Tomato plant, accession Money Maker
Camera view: tilt-top (135 deg); turntable rotation: 210 degrees
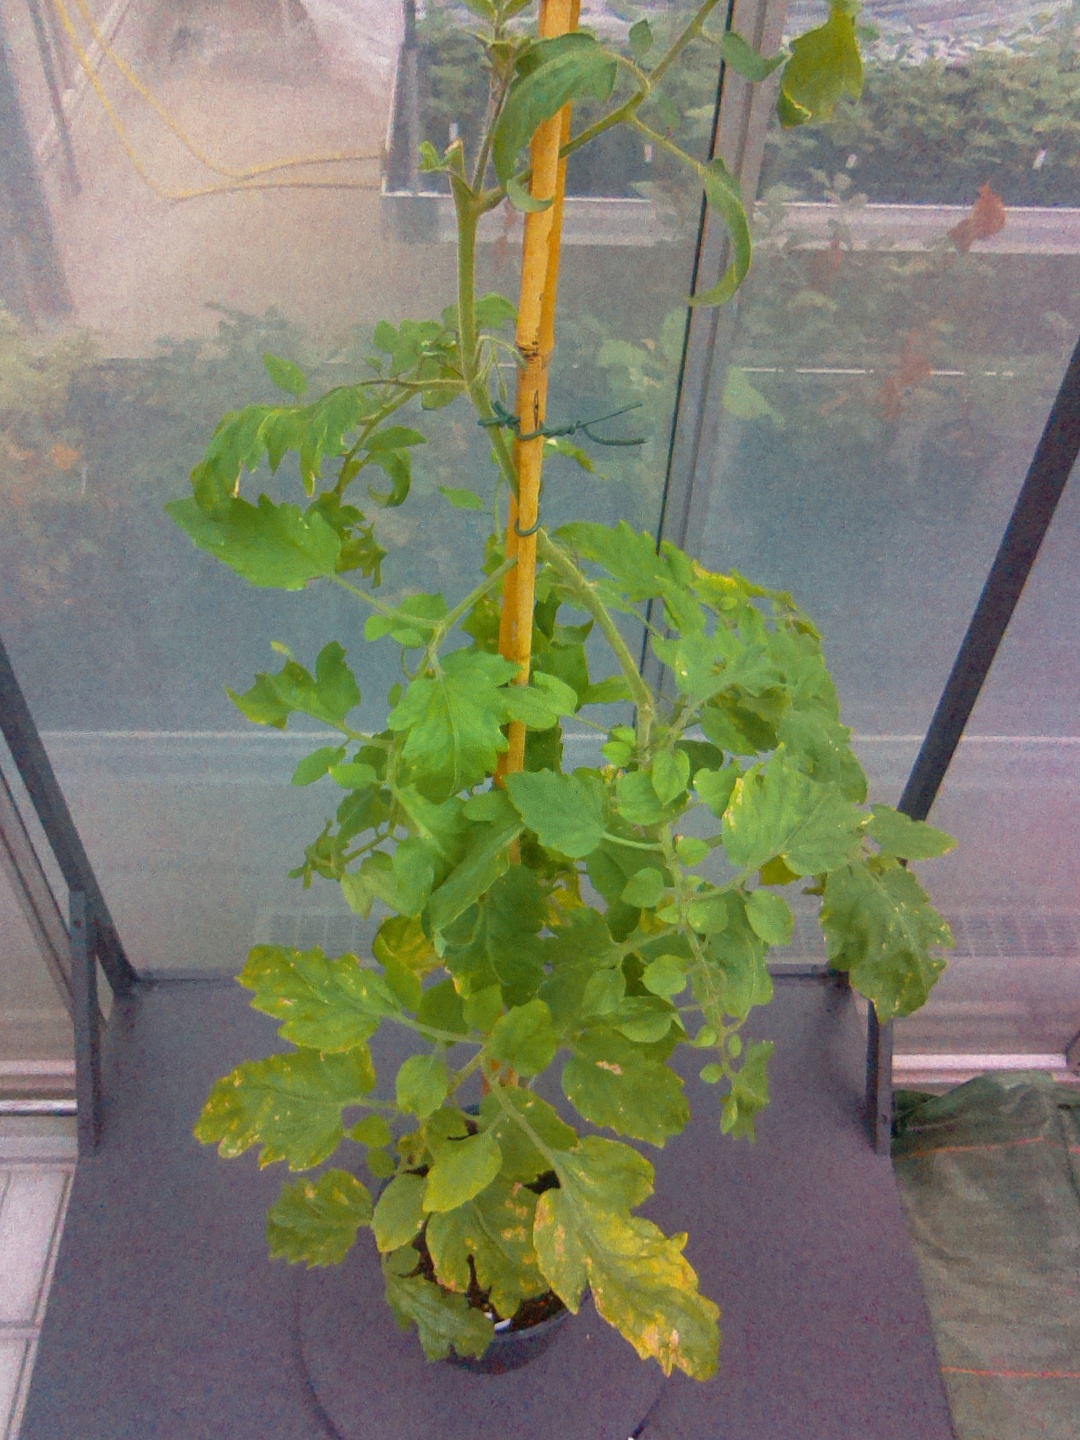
BBCH growth stage 52: 2 inflorescences visible